Molly Taylor

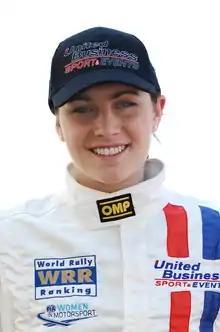
Taylor in 2013

Molly Anne Taylor (born 6 May 1988) is an Australian rally car driver. She is the 2016 Australian Rally Champion, the first and only woman to win the Australian Rally Championship and the youngest regardless of gender, and the 2021 Extreme E Champion.